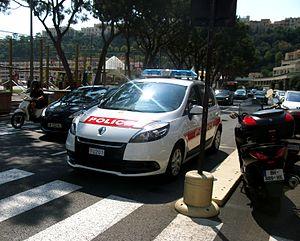
Véhicule de police, Monaco